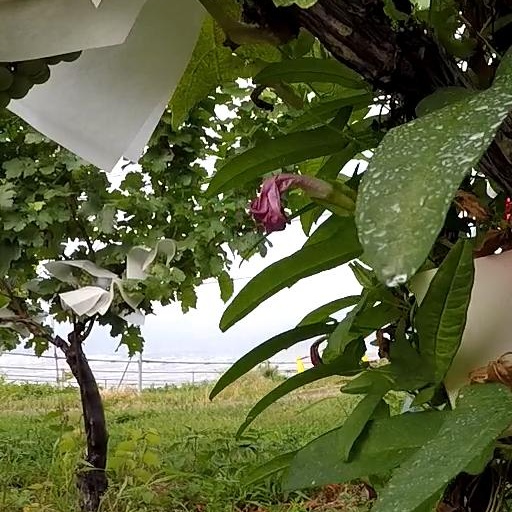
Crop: grape